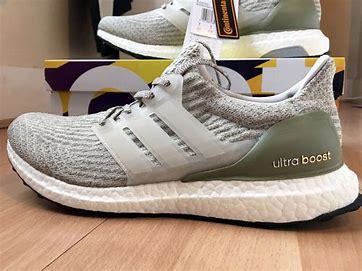
Brand: Adidas
Model: Ultraboost